Lerkendal Stadion

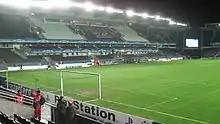
The EiendomsMegler1 Stand was built in 2002.

On 5 October 1999, the club and the municipality signed a letter of intent which indicated that the two would cooperate constructing a new venue along with private investors. The final contract was made with Reinertsen on 20 April 2000, and other involved investors included Fokus Bank, Gjensidige NOR, I. K. Lykke, Eiendomspar, Siemens and Trondheims Næringsbygg. The club received a 47% share of the stadium company, while the municipality received 14% in exchange for the company taking over the ownership of the land and existing structure. As compensation for losing Lerkendal as an athletics venue, the municipality spent NOK 32 million upgrading Øya stadion as the city's new main athletics stadium. NOK 20 million was financed by Rosenborg, while the remainder was spent using public funds.